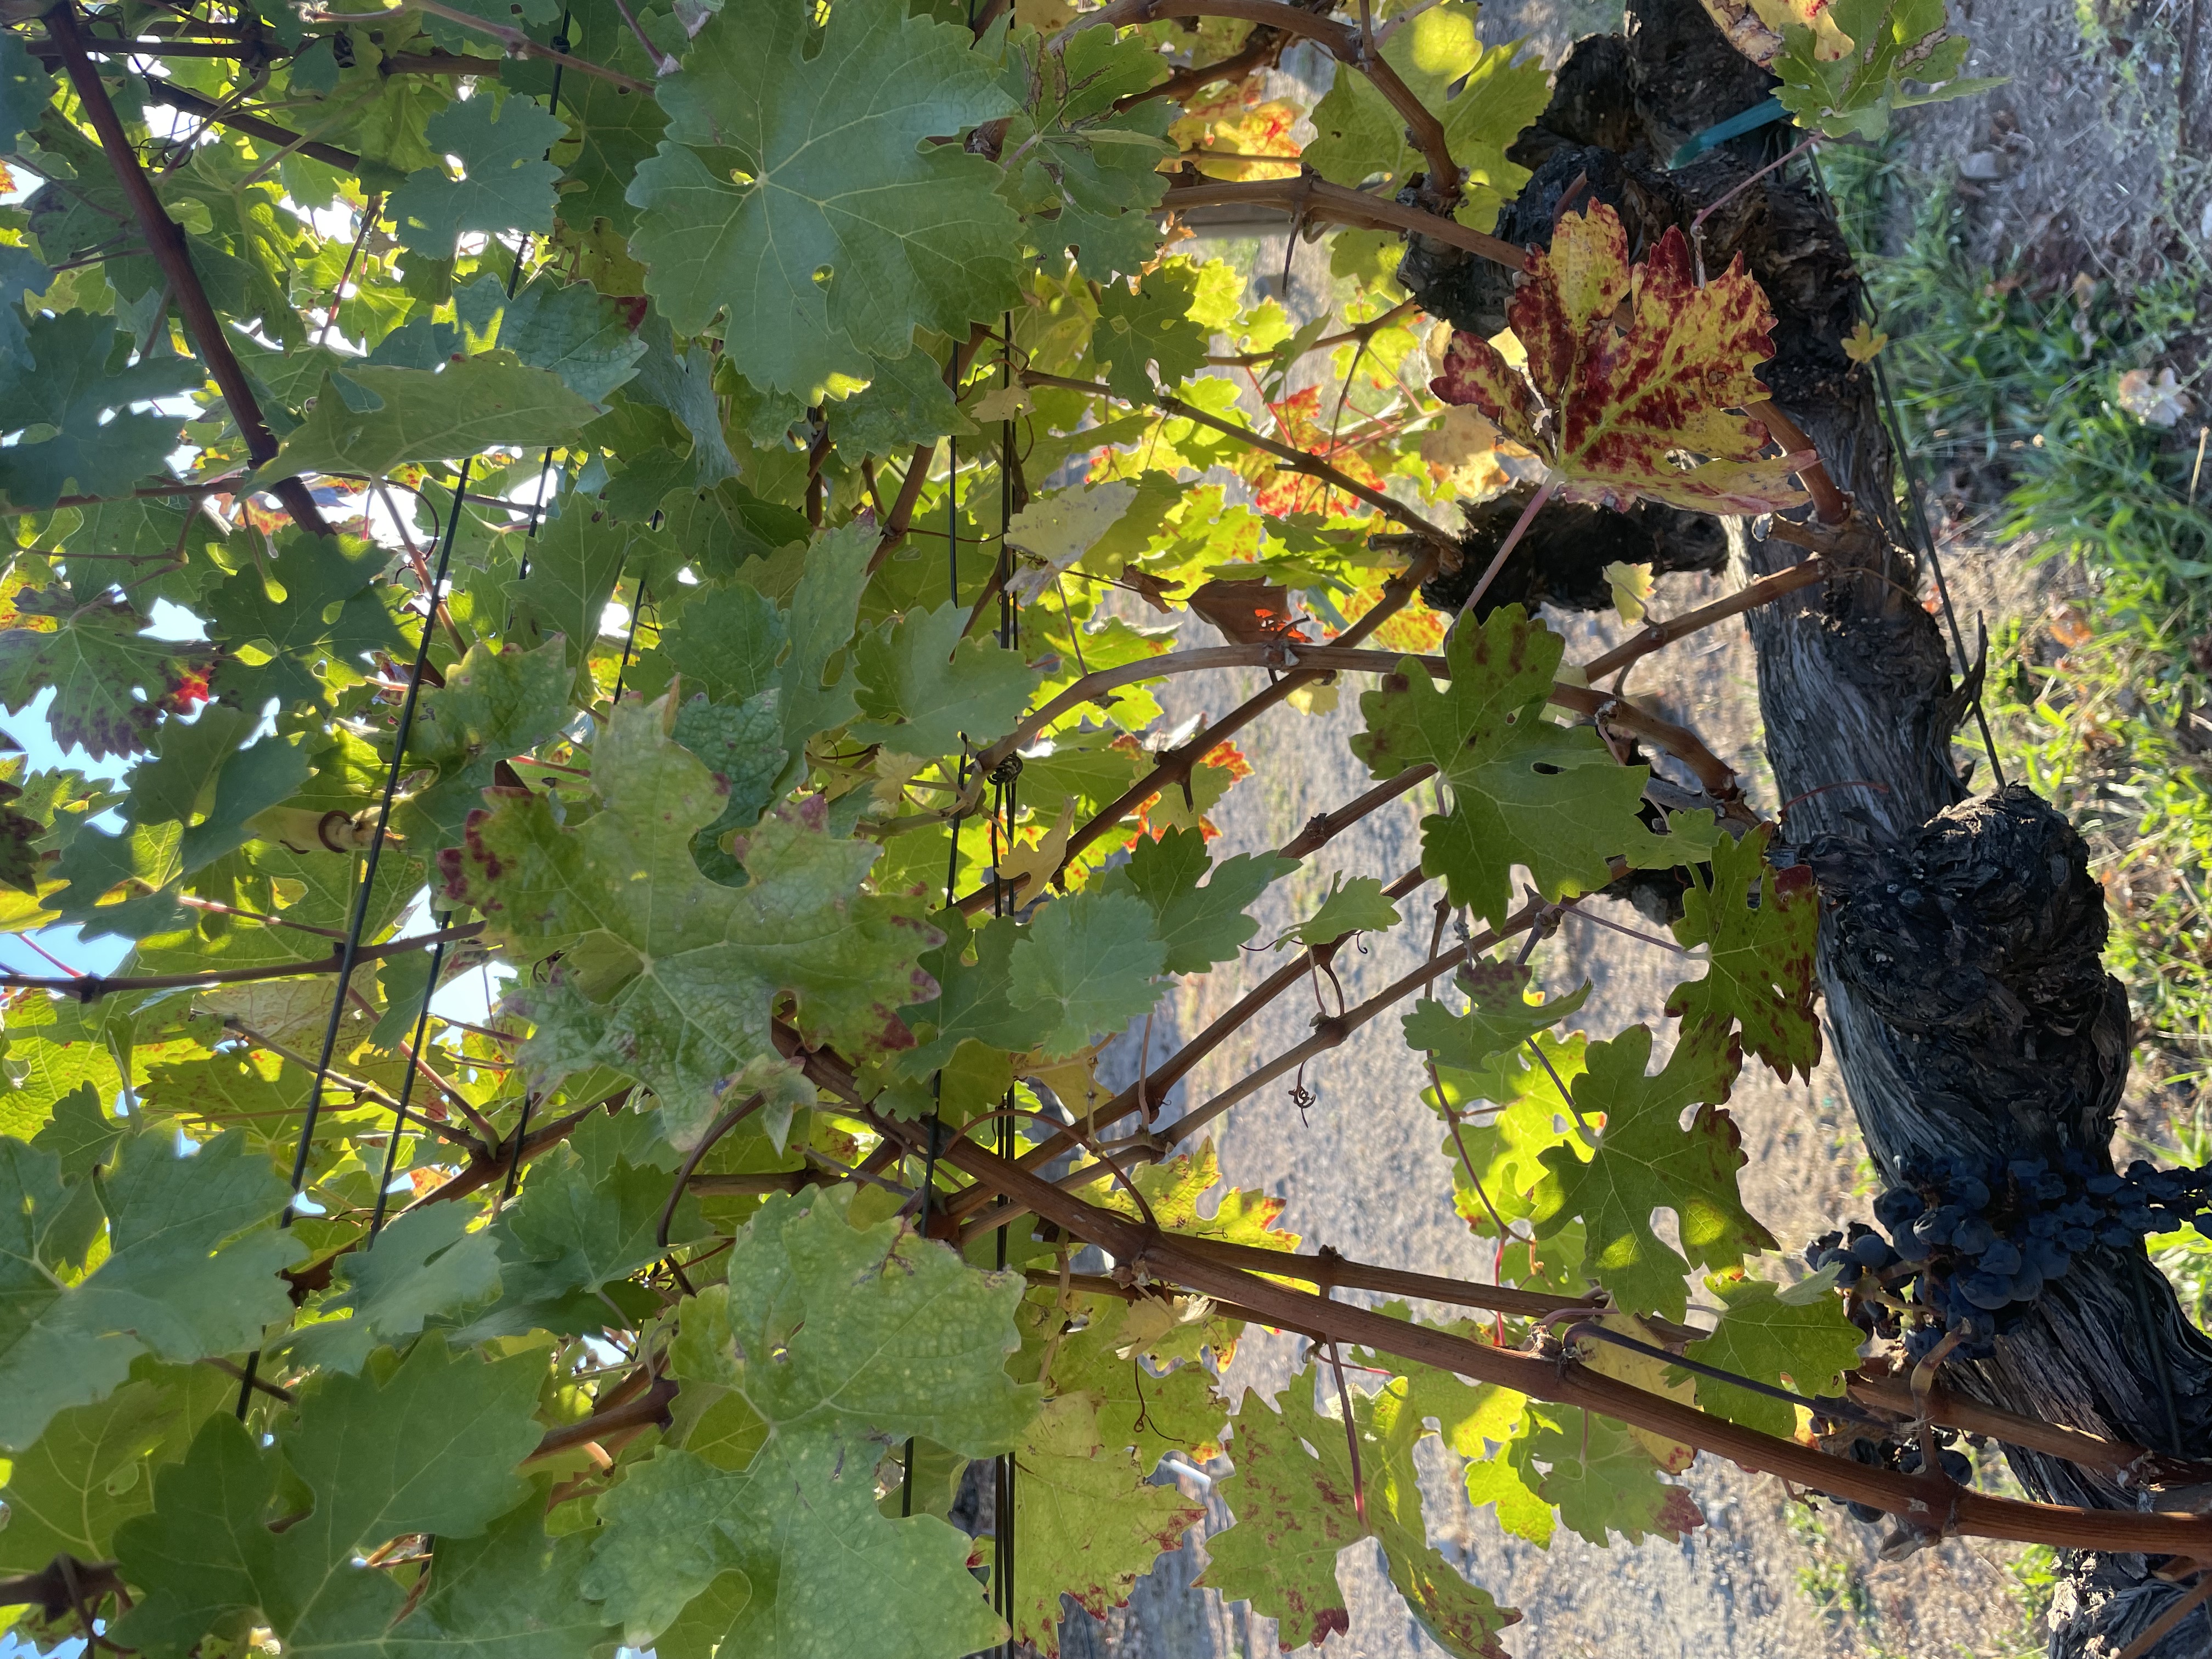
Label: Leafroll 3